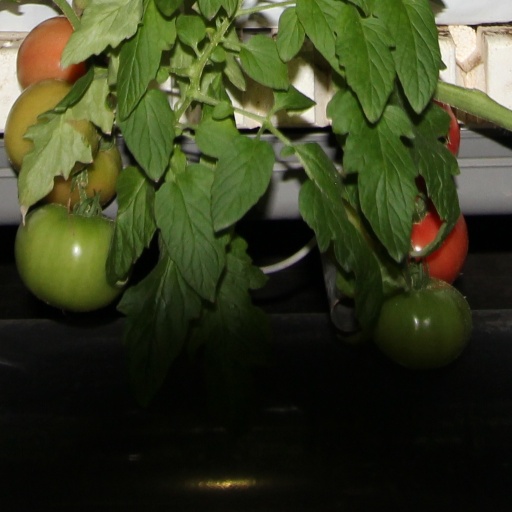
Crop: tomato